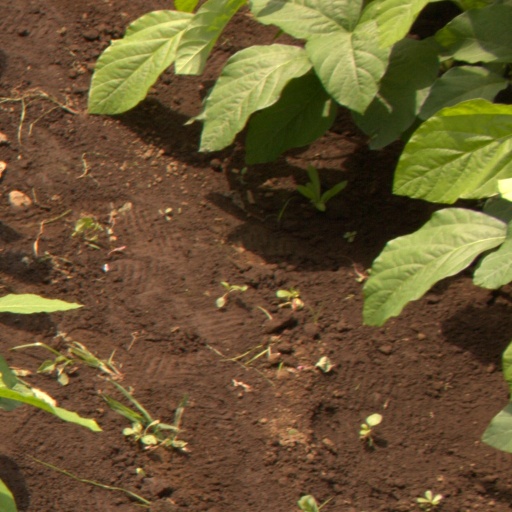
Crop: soybean